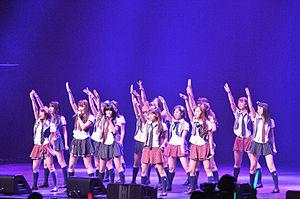
AKB48 est un groupe féminin de J-pop créé en 2005, à l'effectif changeant, composé à l'origine de vingt jeunes chanteuses et idoles réparties en cinq équipes : Team A, Team K, Team B, Team 4 et Team 8. La Team 4, qui avait été dissoute en 2012, a été reformée l'année suivante.